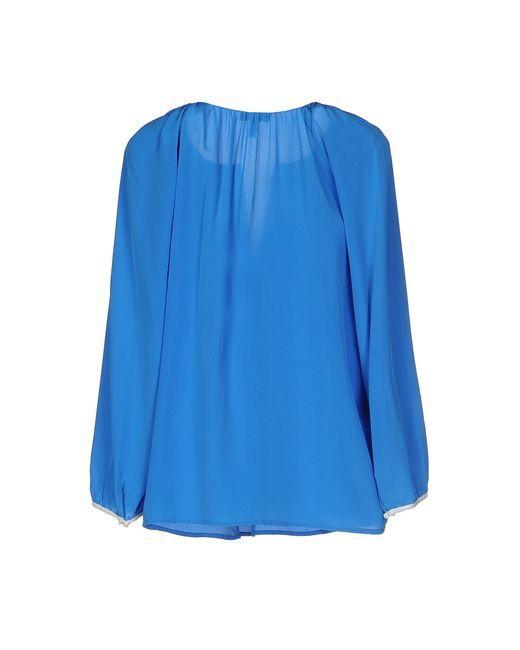
Button-Down-Hemden für Damen mit V-Ausschnitt, Langarm, Freizeitarbeitsoberteile